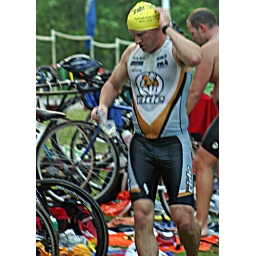
June 1st LR Sprint TRI with the swim in the ski lake and the bike and run on the NLR River trail